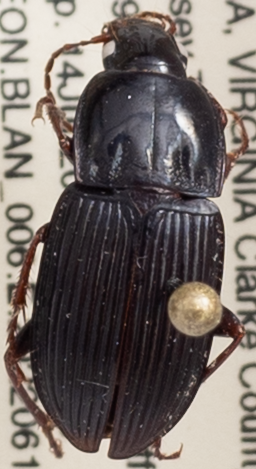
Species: Pterostichus permundus
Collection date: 2022-06-14
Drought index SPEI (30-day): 0.03
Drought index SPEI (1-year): -0.03
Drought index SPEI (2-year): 0.54